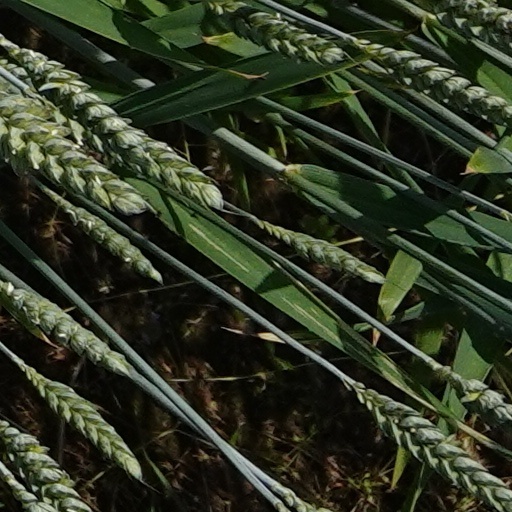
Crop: wheat